White City (amusement parks)

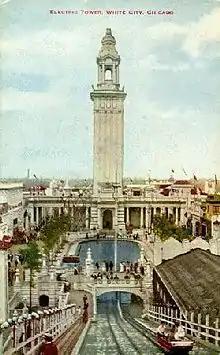
Postcard view of Chicago's White City amusement park. The 300-foot-tall Electric Tower was one of the highlights of "the city of a million electric lights" that could be seen from 15 miles away.

In the half decade after the end of the Columbian Exposition, the American concept of the amusement park was starting to take hold, with the increased popularity of shoot-the-chutes rides, roller coasters (with roller coaster designer and entrepreneur Frederick Ingersoll providing many parks - many of long standing - with figure 8 roller coasters and scenic railways long before starting his Luna Park chain in 1905) were being erected in a frenetic pace (over a quarter century period, the Ingersoll Construction Company, erected more than eleven roller coasters per year). Railway companies, noticing the popularity of Midway Plaisance of the Columbian Exposition and the lack of railroad ridership on the weekends, constructed trolley parks as an effort to improve their bottom line. Power companies were starting to partner with railroad companies to create electric trolley companies... and construct Electric Parks.